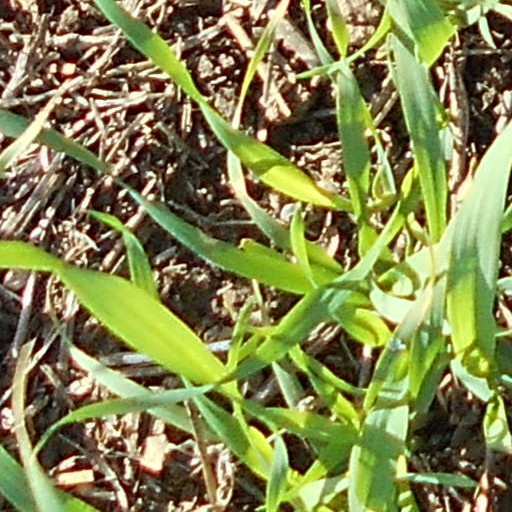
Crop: wheat